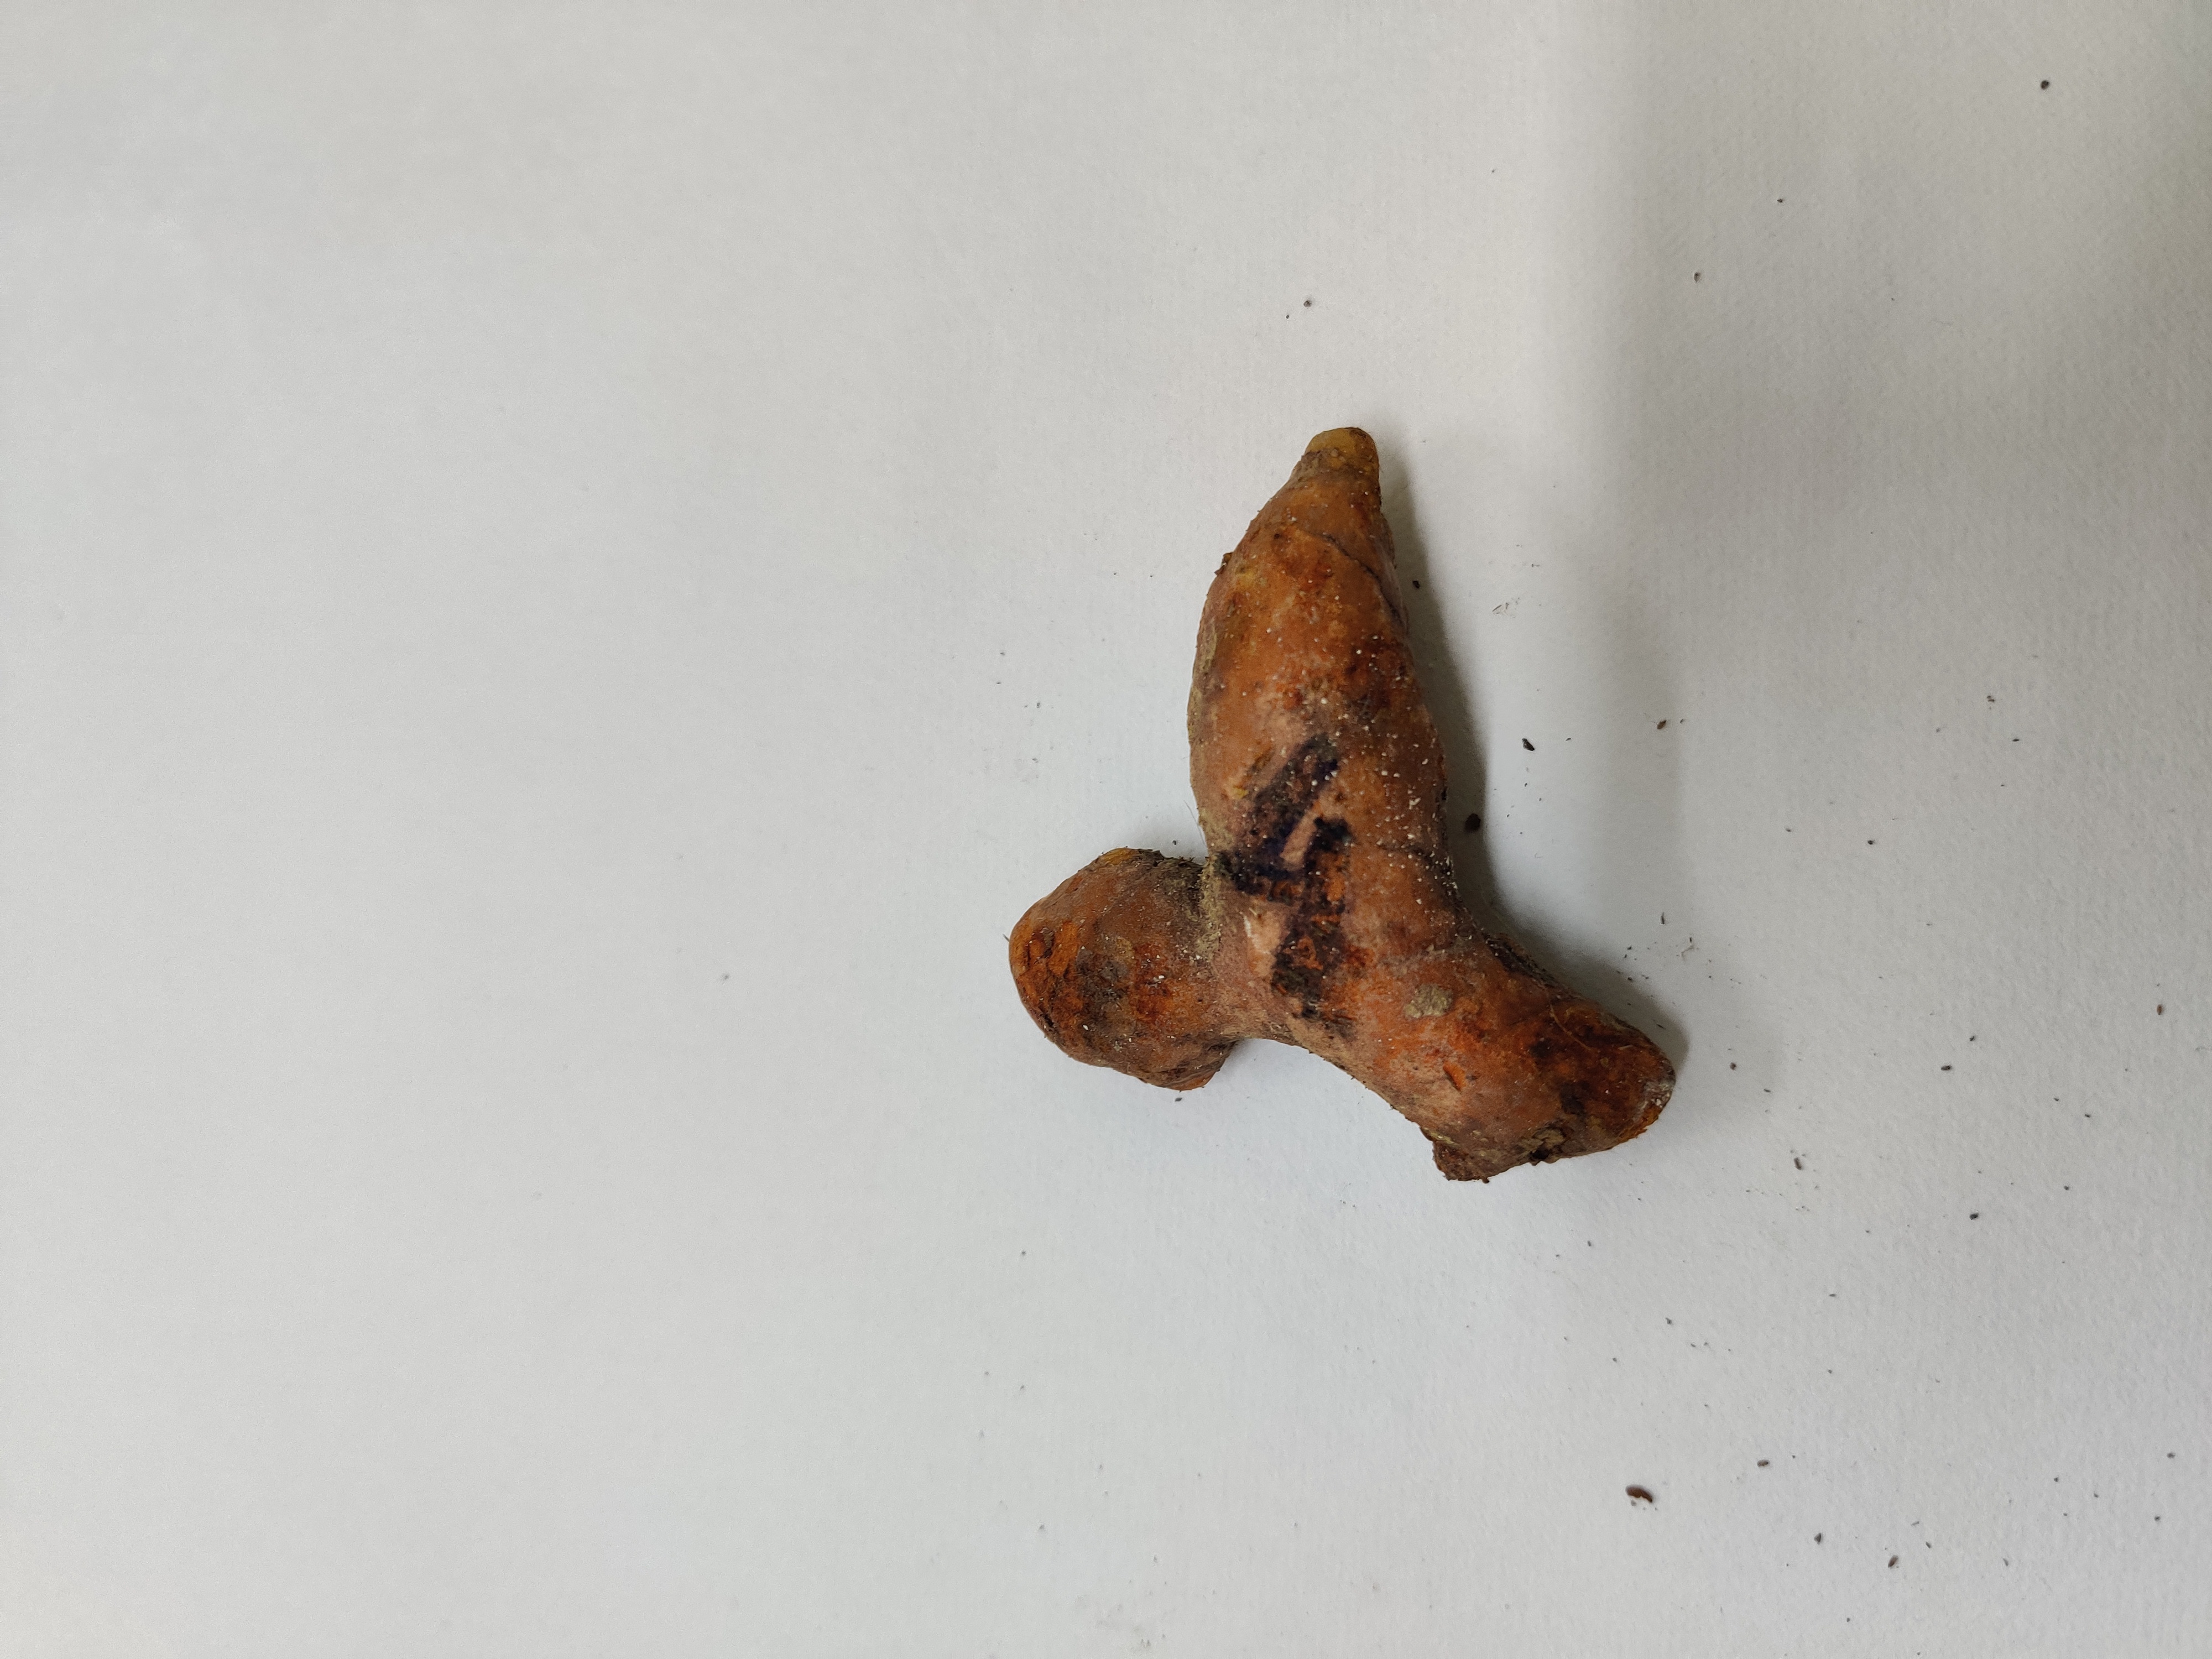
Crop: Turmeric
Condition: Fresh